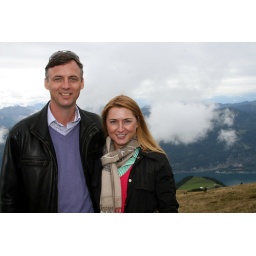
Thunderbird alumni take a train into the mountains near Bad Ischl, Austria, on Sept. 18, 2010.